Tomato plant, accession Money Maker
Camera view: bottom (45 deg); turntable rotation: 120 degrees
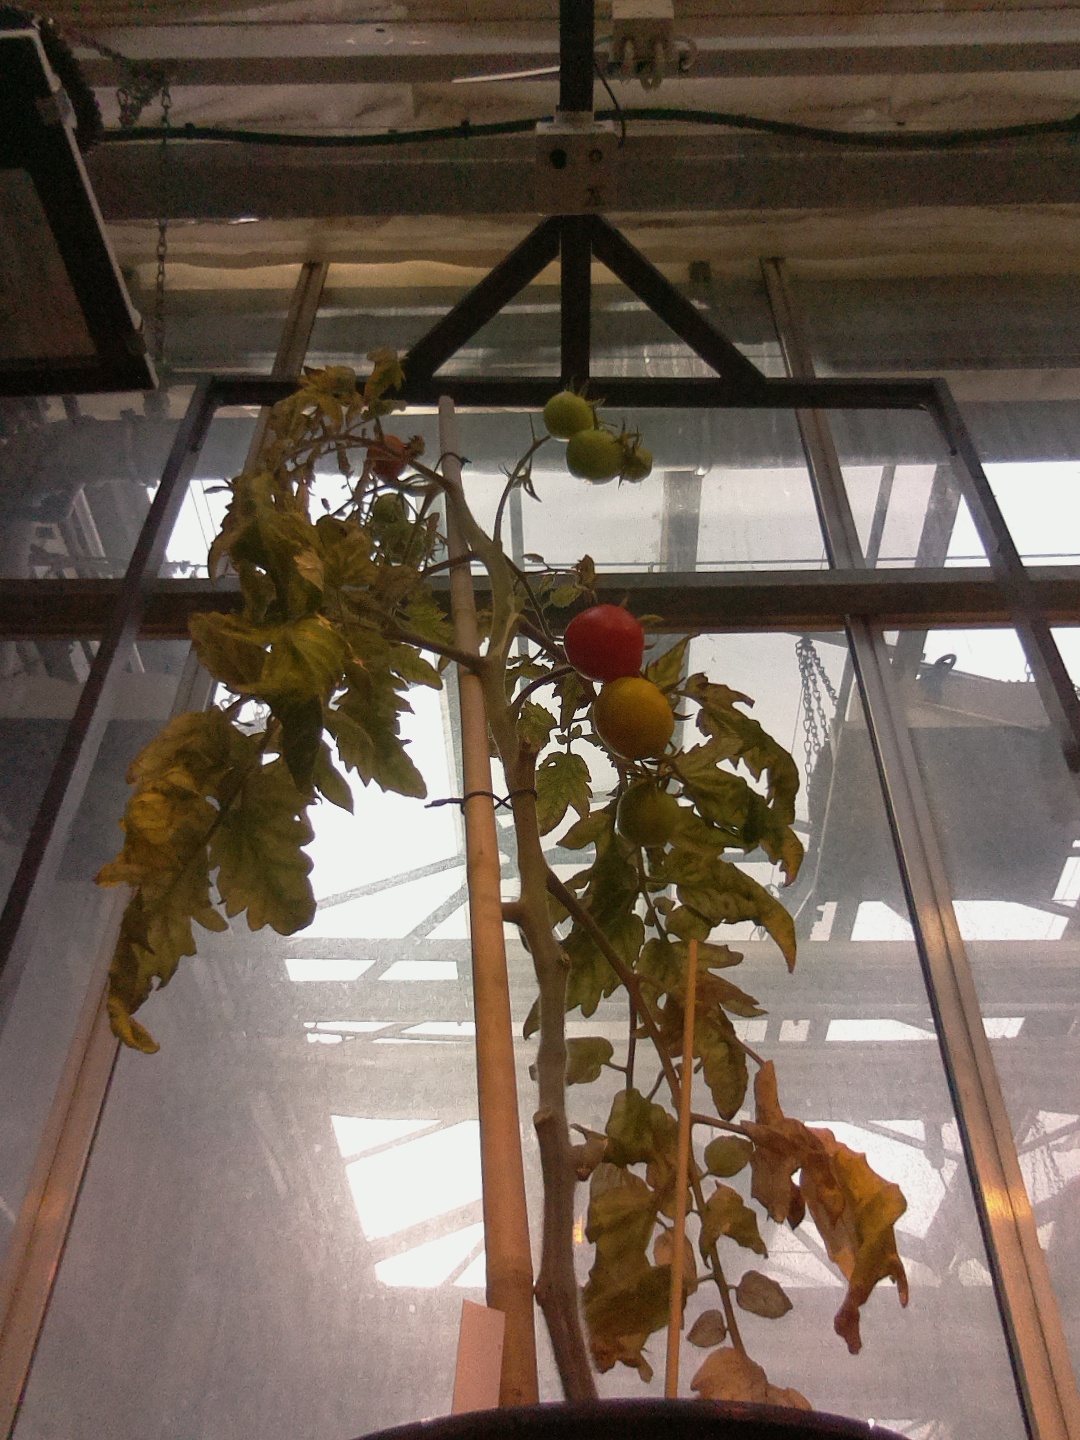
BBCH growth stage 83: 30%-40% of fruits show typical fully ripe color